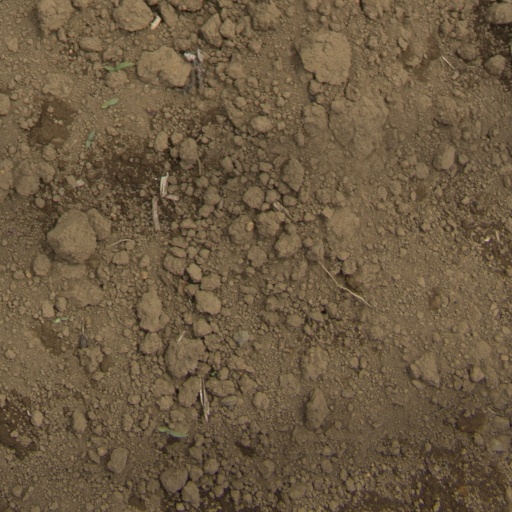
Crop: Jerusalem artichoke